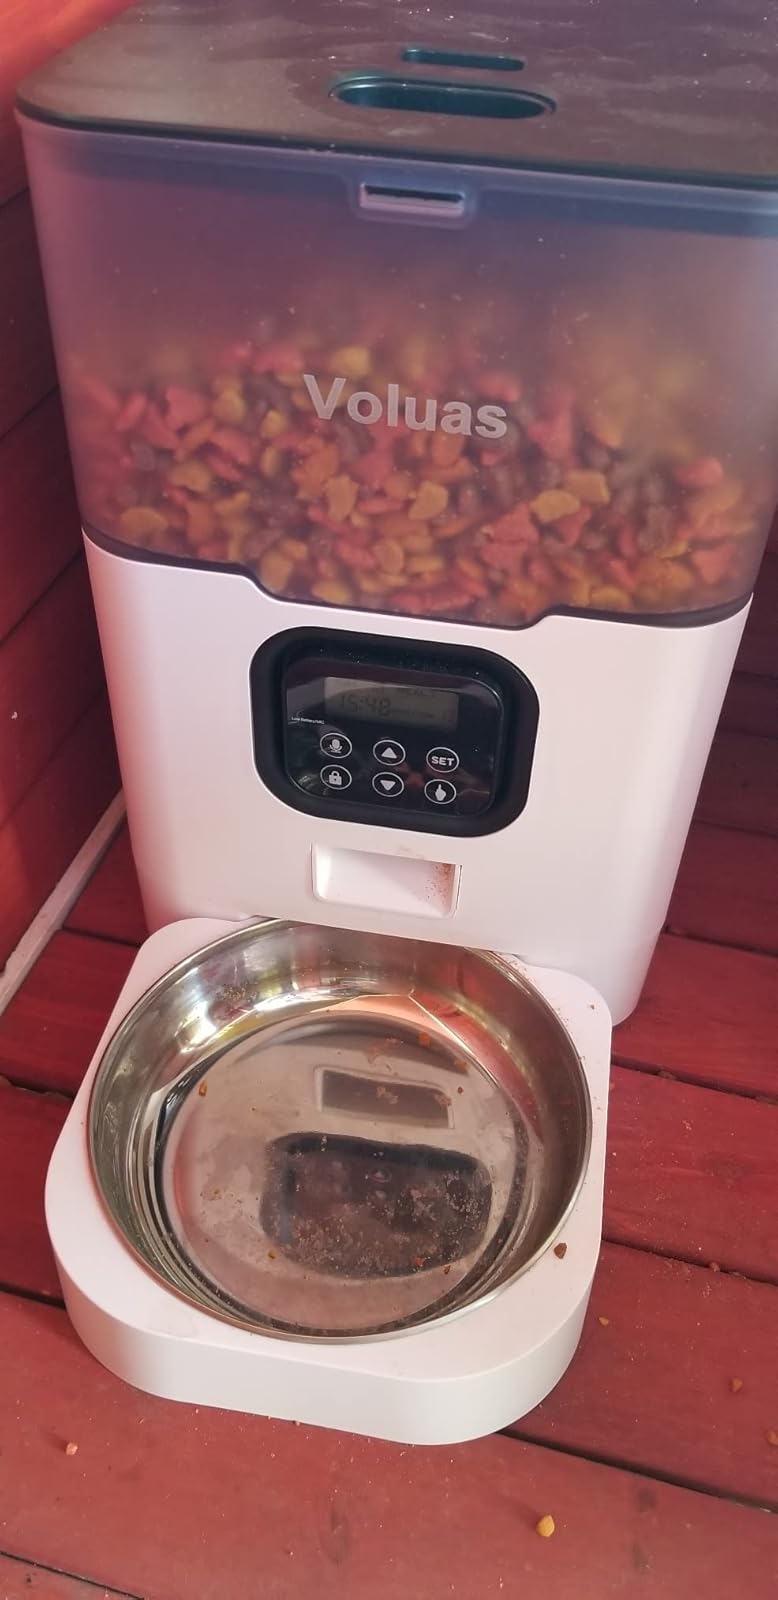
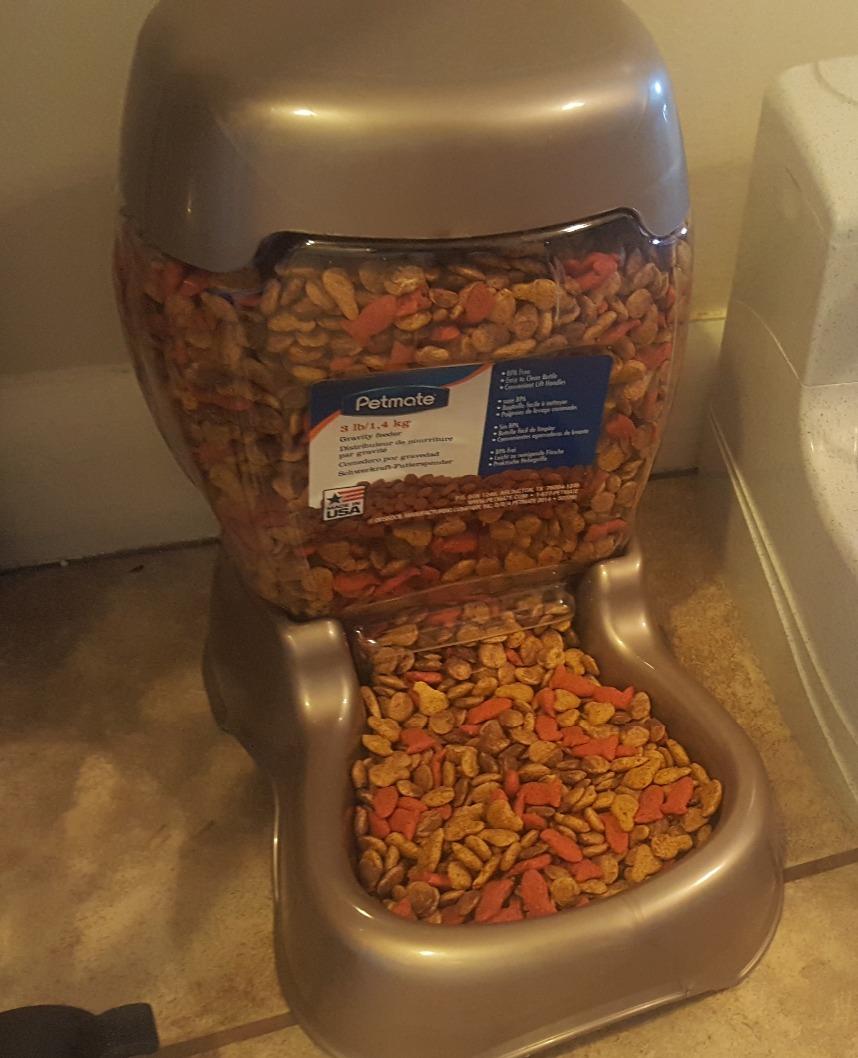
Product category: items_feeder
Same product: no